Sonnet 25

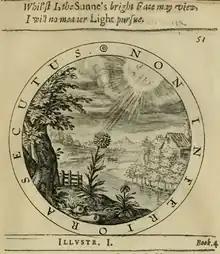
Marigold emblem engraved by Crispin van Passe, as published in George Wither's "Collection of Emblems" (1635) The Latin motto may be translated: "He followed no lesser."

Edward Dowden notes that the marigold was most commonly mentioned in Renaissance literature as a heliotrope, with the various symbolic associations connected to that type of plant; William James Rolfe finds an analogous reference to the plant in George Wither's poetry: